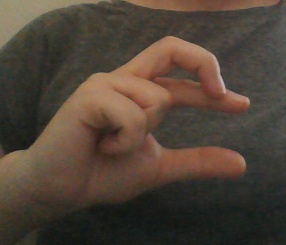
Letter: thal